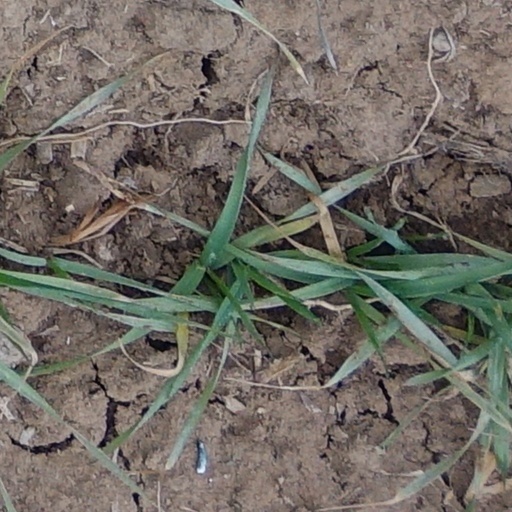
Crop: wheat